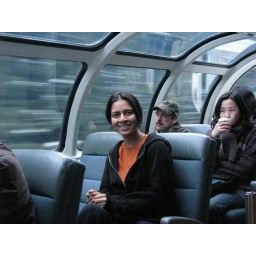
early morning in the trains dome car....180 degree view of the mountains through the glass